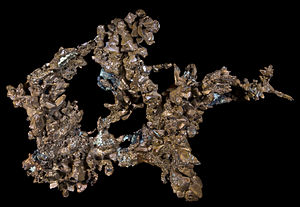
Kobber / Historie
Krystaller af naturligt forekommende kobber (12x8,5cm)
Kobber, opkaldt efter Cypern, er det 29. grundstof i det periodiske system, og har det kemiske symbol Cu: I sin rene form optræder dette overgangsmetal som et skinnende metal med en karakteristisk rødlig farve.